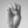
ASL letter: E